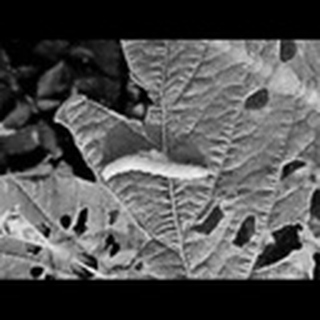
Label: cotton_army_worm